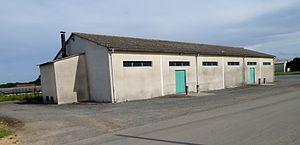
Salle polyvalente d'Abère
Abère est une commune française, située dans le département des Pyrénées-Atlantiques en région Nouvelle-Aquitaine.